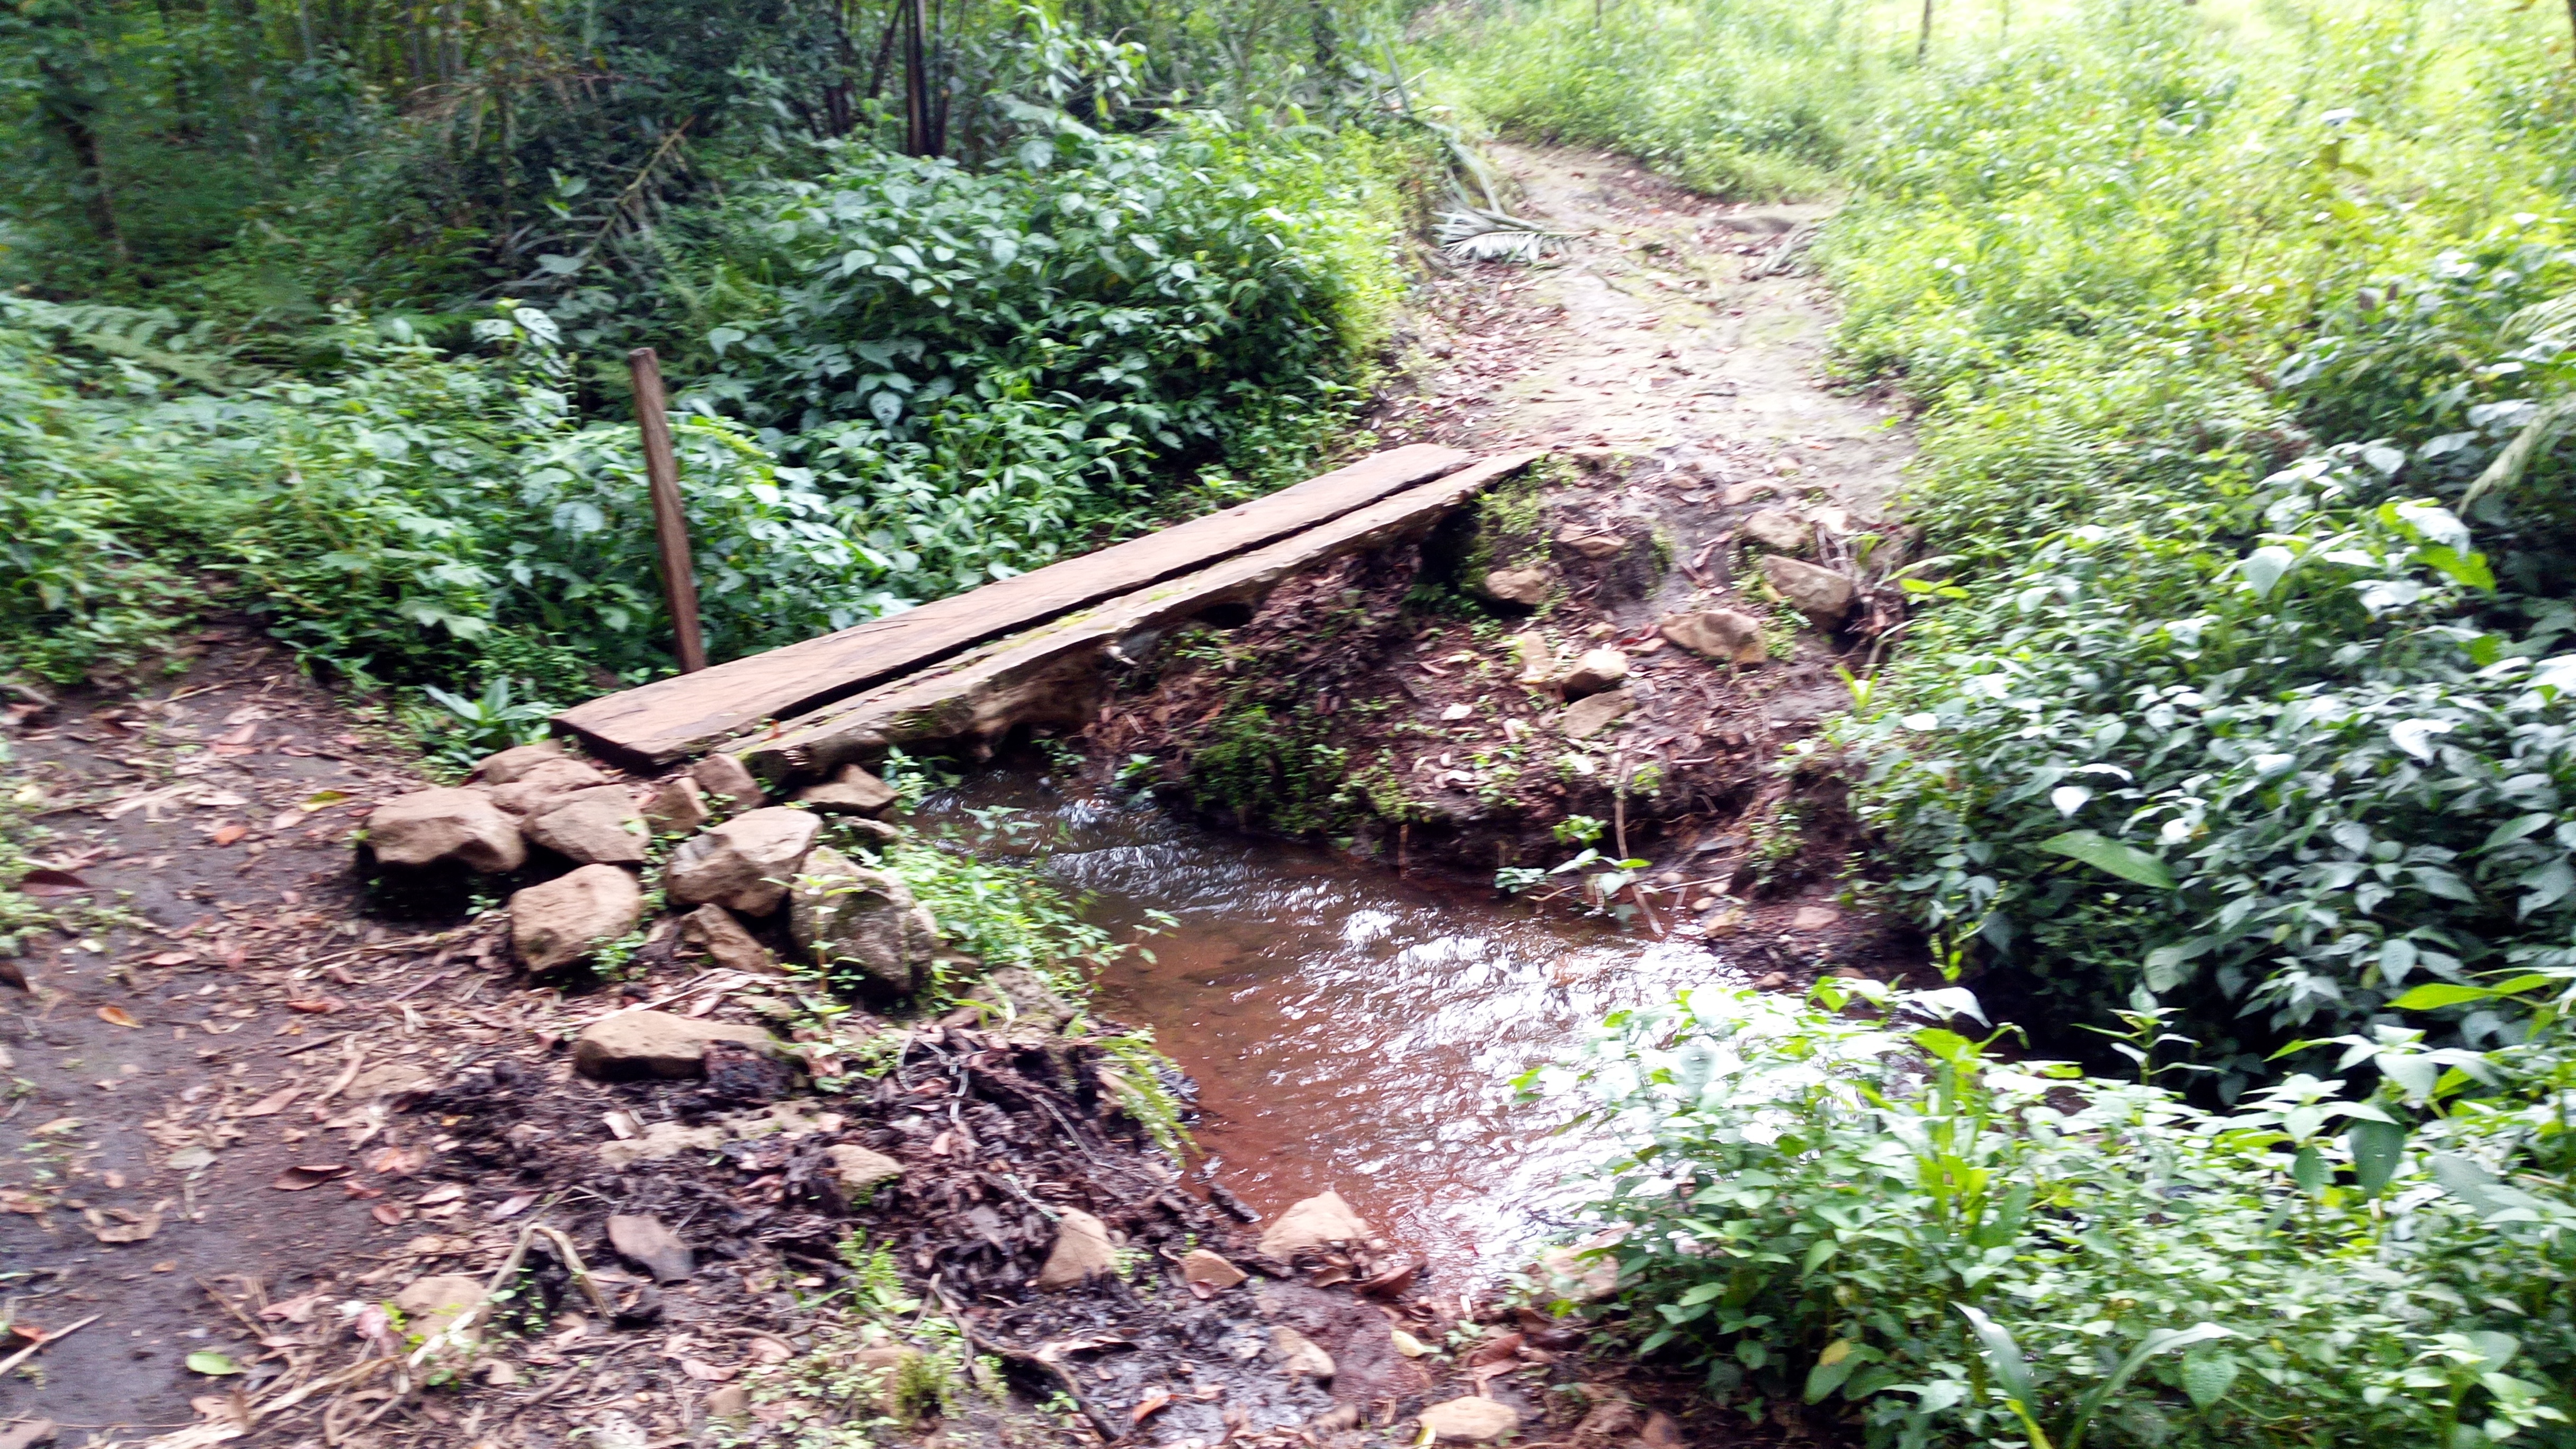
forest, track, trail, stream, jungle, soil, rainforest, woodland, habitat, landslide, geological phenomenon